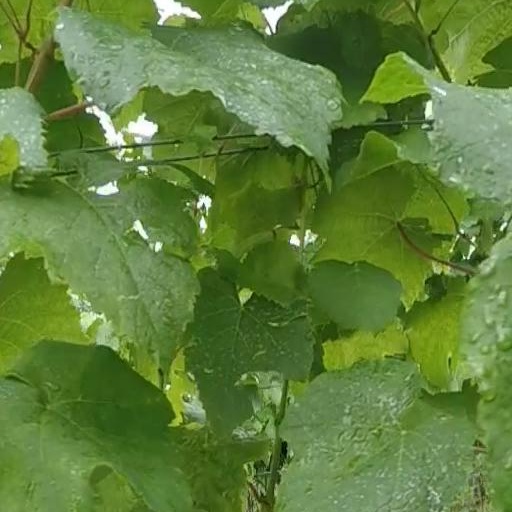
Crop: grape